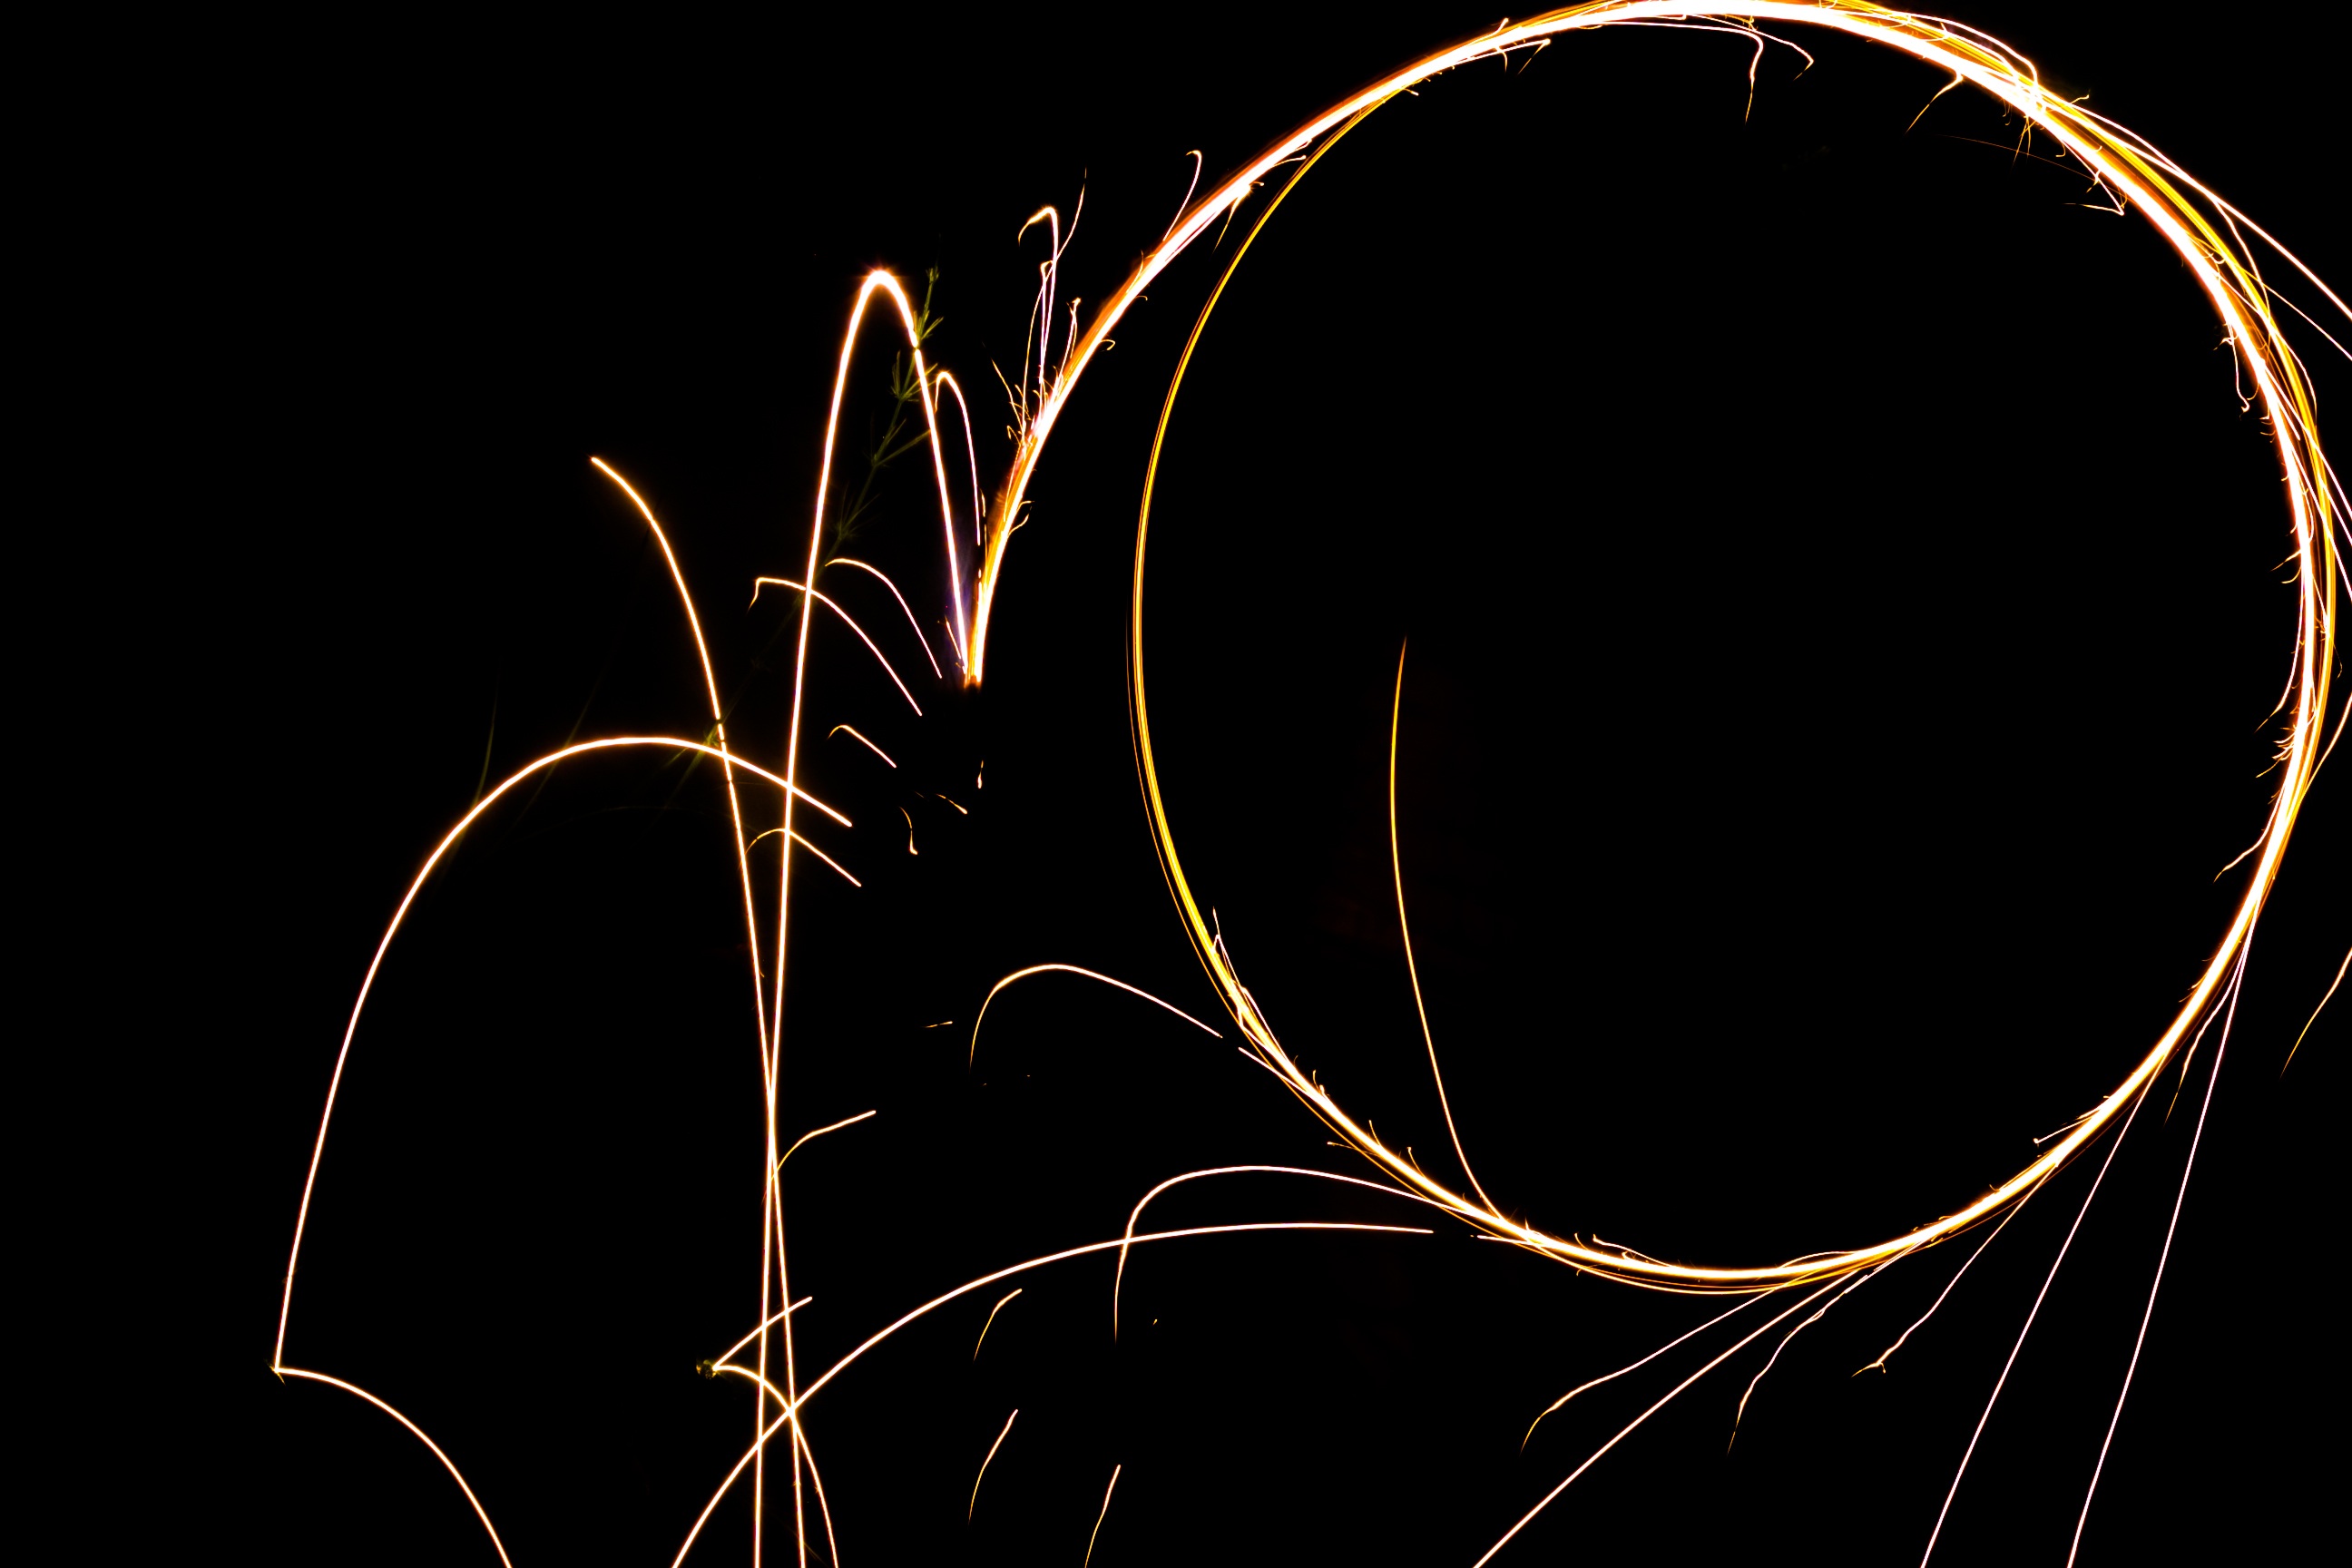
branch, light, night, round, flower, dark, motion, sparkler, line, curve, fire, darkness, yellow, lighting, circle, painting, light painting, burn, close up, font, hot, shiny, shape, macro photography, computer wallpaper